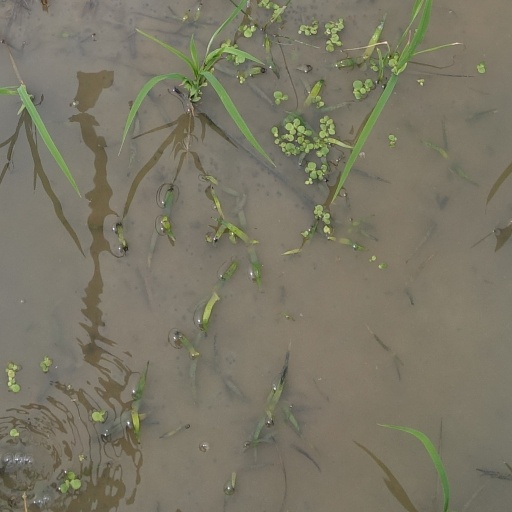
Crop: rice